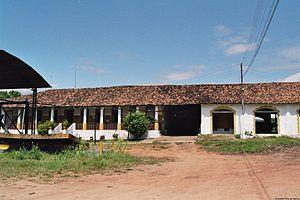
Une senzala était un grand logement destiné aux esclaves qui travaillaient à l'époque du Brésil colonial dans les fabriques de canne à sucre et les fazendas ou servaient dans la maison de leurs maîtres.